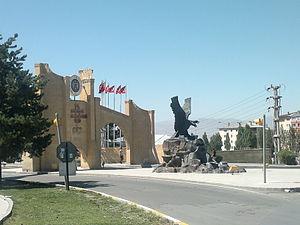
L'université Atatürk est une université publique fondée en 1957 à Erzurum, en Turquie.